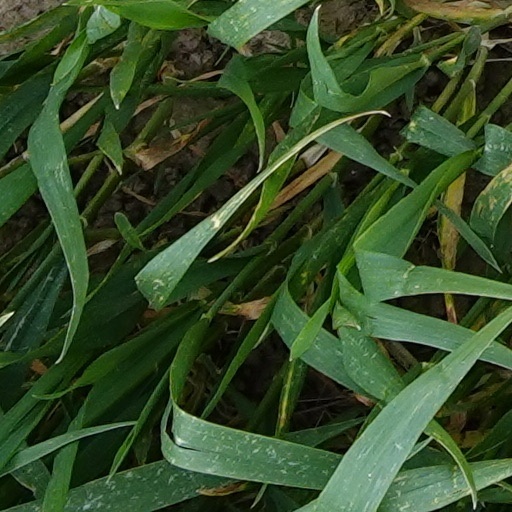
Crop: wheat